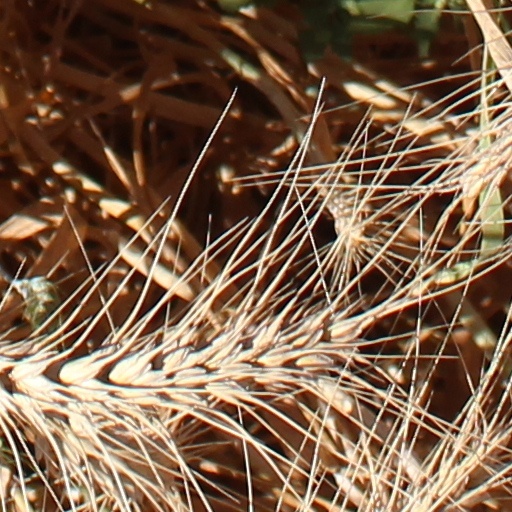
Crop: wheat